Mixotrophic dinoflagellate

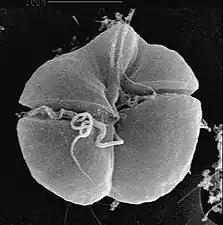

"Karenia", "Karlodinium", and "Lepidodinium" are some of the dinoflagellate genera which are thought to contain peridinin, a carotenoid pigment necessary for photosynthesis in dinoflagellates; however, chlorophyll b has been found in these genera as an accessory pigment. This discovery has led scientists to assume that the pigment chlorophyll b actually came from prey which had been ingested by the dinoflagellates.